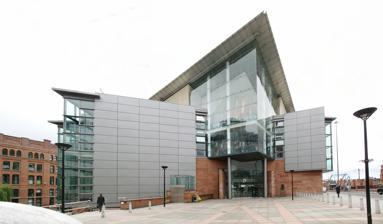
Building: Bridgewater Hall
Country: United Kingdom
Year built: 1996
Concert hall in Manchester, England The Bridgewater Hall The Bridgewater Address Lower Mosley Street Manchester M2 3WS Location Manchester , England Coordinates 53°28′31″N 2°14′45″W / 53.47528°N 2.24583°W / 53.47528; -2.24583 Operator SMG Europe Type Concert hall Capacity 2,355 (+16 wheelchair spaces) Construction Built 1993–96 Opened 11 September 1996 Website www .bridgewater-hall .co .uk The Bridgewater Hall is a concert venue in Manchester city centre , England. It cost around £42 million to build in the 1990s, and hosts over 250 performances a year. It is home to the 165-year-old Hallé Orchestra as well as to the Hallé Choir and Hallé Youth Orchestra and it serves as the main concert venue for the BBC Philharmonic . The building sits on a bed of 280 springs intended to insulate it from external sound. The hall is named after the Third Duke of Bridgewater who commissioned the eponymous Bridgewater Canal that crosses Manchester, although the hall and waterside frontage is situated on a specially constructed arm of the Rochdale Canal . History Proposals to replace the concert venue in the Free Trade Hall were made after it was damaged in the Second World War , but the hall, which was home to The Hallé orchestra was repaired and renovated in the 1950s. Despite being a popular venue, the Free Trade Hall, built in the 1850s, had poor acoustics and outdated audience facilities. Throughout the 1970s and 1980s, several schemes to replace it were considered but the project became more likely in 1988 after the creation of the Central Manchester Development Corporation . In the 1990s, land east of Lower Mosley Street and north of Great Bridgewater Street adjacent to the G-Mex exhibition centre (now Manchester Central Convention Complex ) which was occupied by a former bus station and car park near the Rochdale Canal was identified as the site for a new hall. A competition inviting architects to present designs for the new concert hall was launched and a proposal by Renton Howard Wood Levin (RHWL) architects was chosen. The development included the construction of a basin on a specially built short arm of the Rochdale Canal and part of the Manchester and Salford Junction Canal , providing a waterfront setting for the hall. The Bridgewater Hall held its first concert on 11 September 1996 and was officially opened on 4 December by Queen Elizabeth II and the Duke of Edinburgh . The concert hall was one of a number of structures built in the 1990s that symbolised the transition to a new and modern Manchester following de-industrialisation and the 1996 bombing . The Bridgewater was well received and won a number of awards. In November 1996, only months after opening, the concert hall won the RIBA North West award. In 1998 the hall won the Civic Trust Special Award, which is given to a building which enhanced the appearance of a city centre. Structure Bridgewater Hall overlooks the Rochdale Canal Interior Main auditorium interior, showing the pipe organ Vibration dampers / isolation bearings underneath the main auditorium Construction of the hall was a joint venture between Manchester City Council and the Central Manchester Development Corporation who obtained funding from the European Regional Development Fund . The architects were RHWL and the builders were John Laing . The acoustics were designed by Rob Harris of Arup Acoustics; his colleagues at Arup were the building engineers. The Bridgewater Hall can seat 2,341 people over four tiers in the auditorium : the stalls, choir circle, circle, and gallery. The main auditorium sits on a foundation of earthquake-proof isolation bearings that insulate it from noise and vibration from the adjacent road and Metrolink line. The hall's 26,500 tonne superstructure rests on 280 GERB isolation bearings consisting of rows of steel springs between concrete piers. The Bridgewater Hall is the first concert hall built with this technology. The structure is mostly formed from solid, reinforced concrete , moulded and cast like a vast sculpture. The auditorium has a double-skinned roof with a stainless steel outer shell. The lower part of the hall is built of deep red sandstone from Corsehill Quarry in Annan , the upper walls are clad in aluminium and glass. The interior uses Jura limestone . Organ Inside the hall, the focal point is a £1.2 million pipe organ , with 5,500 pipes and four manuals , built by Marcussen & Son , which dominates the auditorium, covering the rear wall with wood and burnished metal. At the time of construction, the organ was the largest instrument to be installed in the UK for a century. Barbirolli Square On the plaza outside is the "Ishinki Touchstone", a sculpture by Kan Yasuda made of polished Italian Carrara marble which is white streaked with bluish-grey. The stone weighs 18 tonnes and was installed in August 1996. Its £200,000 cost was financed by the Arts Council, Lottery Fund, Manchester Airport and Manchester City Council. To prevent vandalism, the stone is coated with an anti-graffiti solution. Beside the main entrance is a sculpture of Sir John Barbirolli by Byron Howard (2000). Usage Since its opening on 11 September 1996, it has been the home of the Hallé Orchestra, the Hallé Choir and the Manchester Boys Choir , and is a regular venue for concerts by the BBC Philharmonic and Manchester Camerata . From September 2002, it has been home to the Hallé Youth Orchestra and Youth Choir, founded for musicians under the age of nineteen who are not in full-time musical education. As well as concerts, the Bridgewater Hall hosts conferences and events for external parties such as annual presentation evenings. Manchester Metropolitan University has held its graduation ceremony in the hall in July each year since the early 2000s. The Open University also holds one of its Graduate Ceremonies at the hall each year. References